Burgtheater

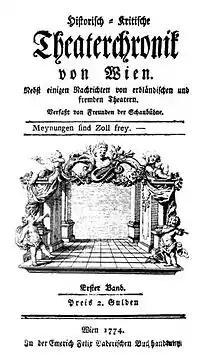

Before 1776, the theater had been leased from the state by Johann Koháry. After encountering financial difficulties in 1773, he convinced Joseph Keglevich to act as curator. The director of the theater, Wenzel Sporck, who was the great nephew of Franz Anton Sporck, who had brought the french horn and Antonio Vivaldi to Prague, established a committee to finance the theater under the chairmanship of Franz Keglevich in 1773, and Karl Keglevich became the director of the Theater am Kärntnertor in 1773. Joseph Keglevich declared the theater bankrupt in 1776 and the state, under Joseph II, took over its operation in 1776. Wenzel Sporck and Franz Keglevich were released from their duties in 1776 and the University of Trnava, whose rector was Alexander Keglevich in the year 1770/71, received permission to move into the Buda Castle. Until 1776, the theater had been financed de facto, but not de jure, by the University of Trnava of the Society of Jesus, which were suppressed by the order of Pope Clement XIV in 1773. Francis II decided on 4 July 1792 to lease the theater again, but couldn't find a tenant. Finally, Ferdinánd Pálffy became the tenant in 1794, until 1817; his finances originated from the mining institute in Banská Štiavnica, the first technical university in the world.